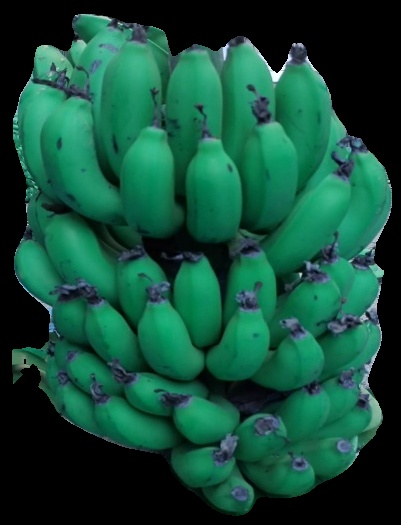
Variety: pachbale
Grade: grade2